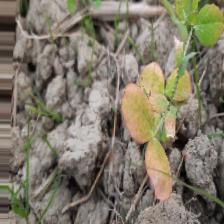
Label: Lentil Rust